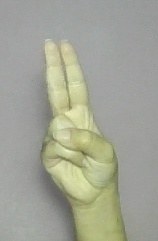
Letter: taa